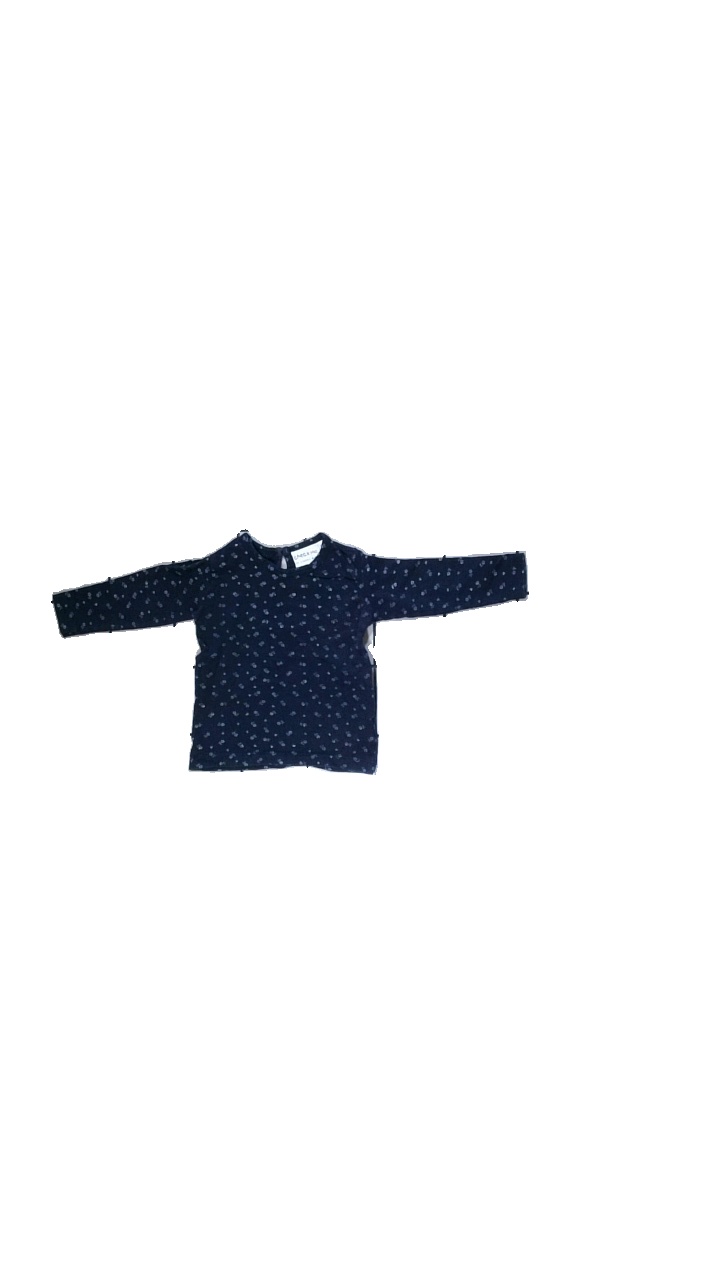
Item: Top (Children)
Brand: Lindex
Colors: Blue
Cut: C-collar
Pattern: Floral print
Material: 100% cotton
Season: All
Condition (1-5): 2
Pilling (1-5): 4
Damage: washed out
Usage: Recycle
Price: <50